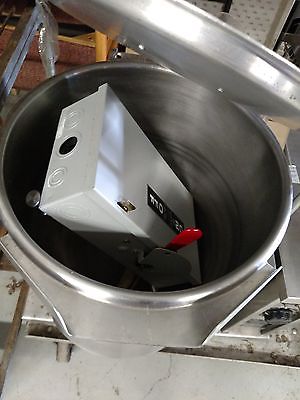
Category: kettle